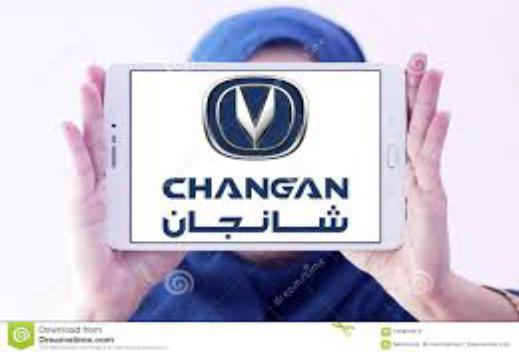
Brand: chang'an-2
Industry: Transportation